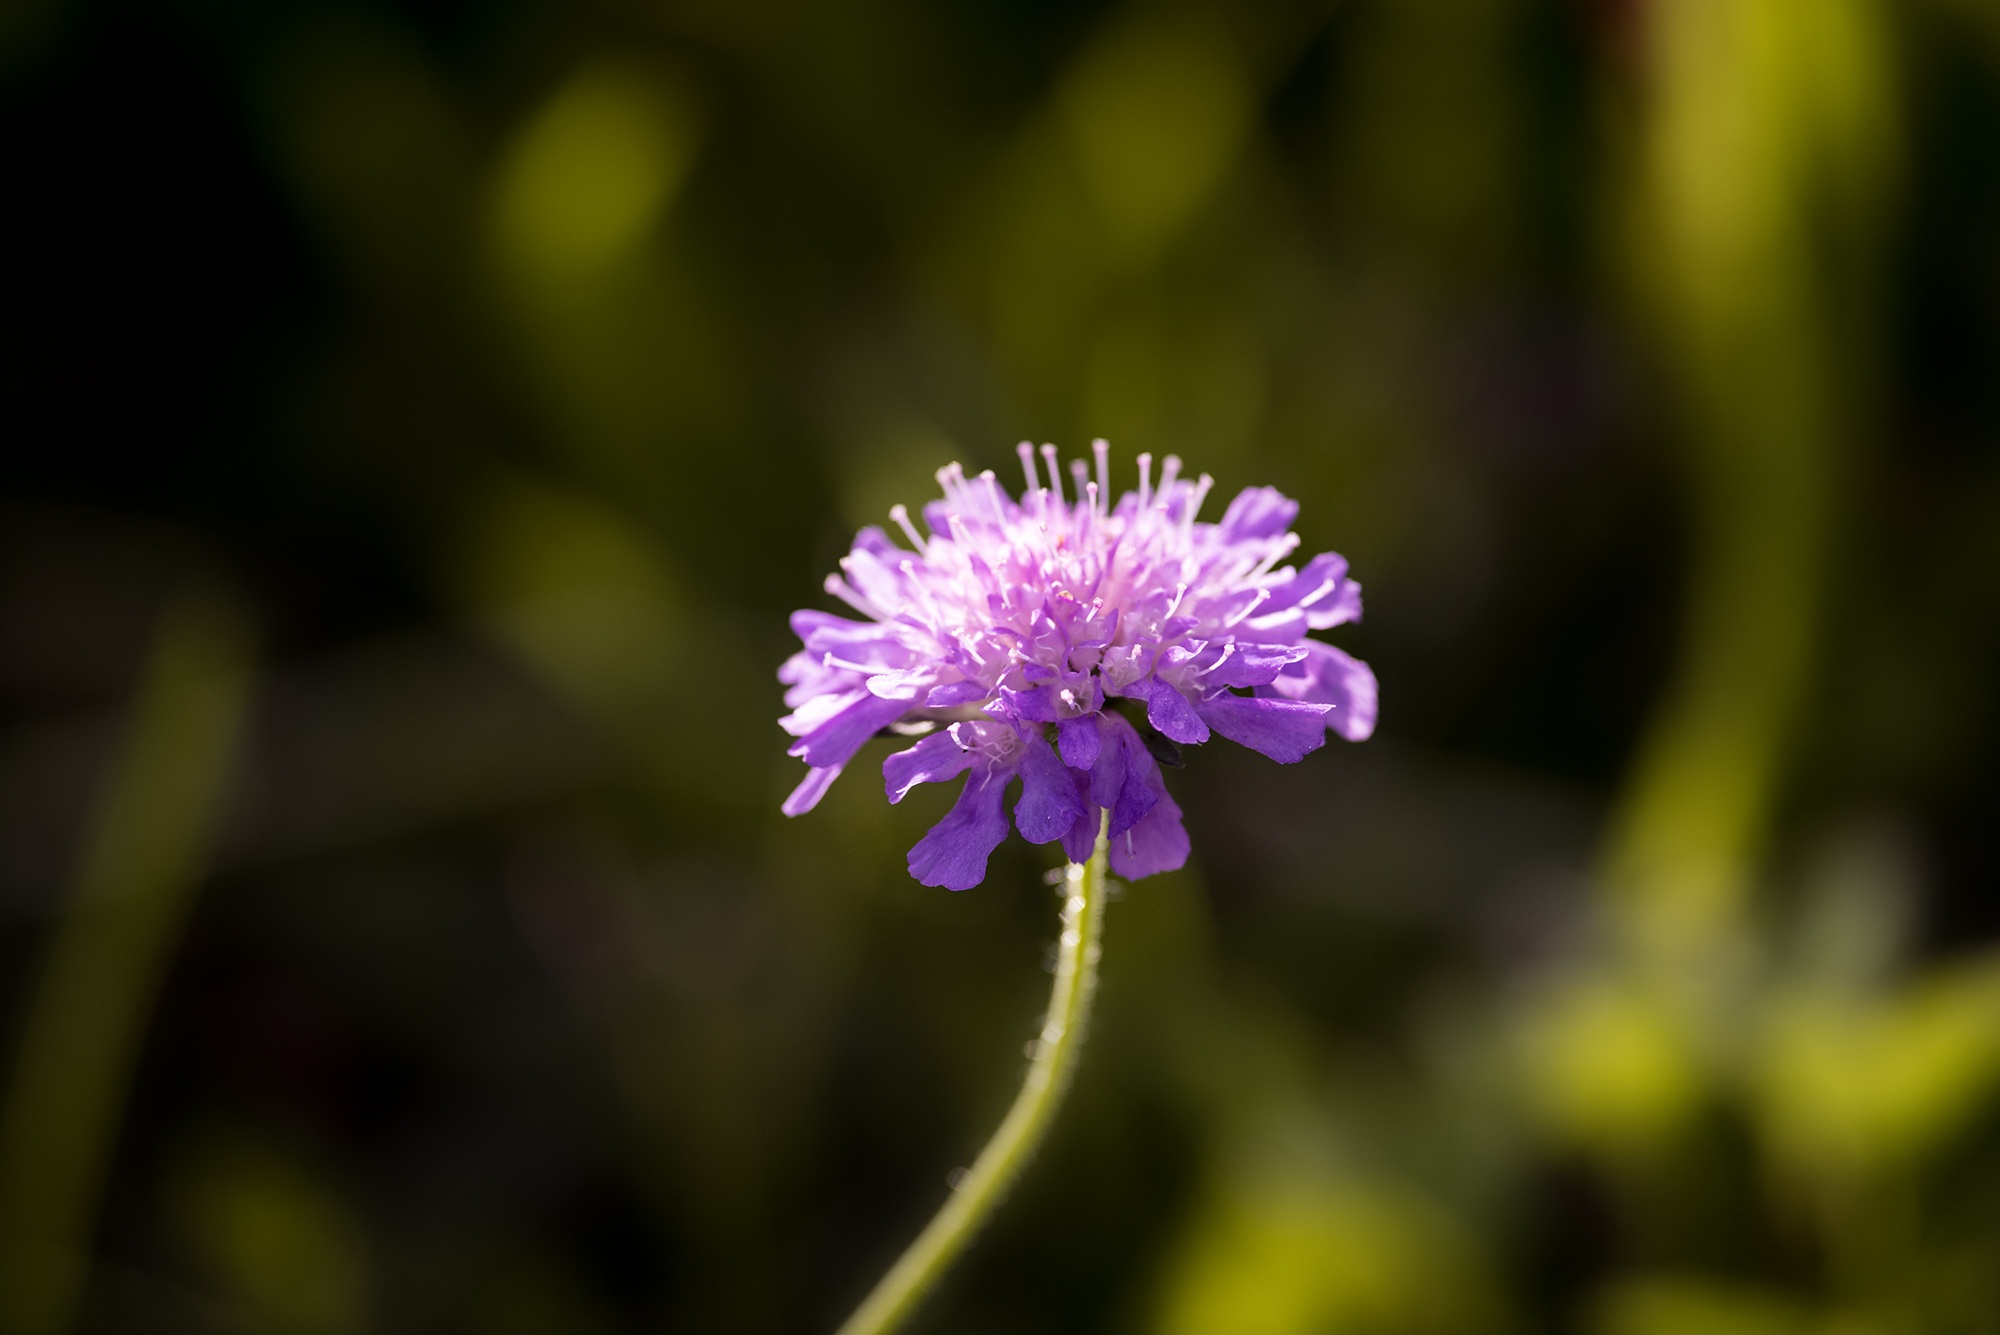
nature, grass, blossom, plant, photography, meadow, flower, purple, petal, bloom, summer, herb, botany, close, flora, wildflower, close up, pointed flower, violet, beautiful, tender, of course, macro photography, flowering plant, deaf skabiose, scabiosa columbaria, caprifoliaceae, plant stem, land plant